Hugo P. Rush

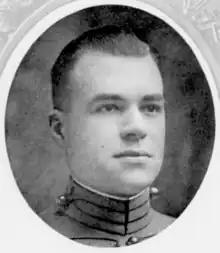
At West Point in 1920

Hugo Peoples Rush (September 13, 1900 – February 1, 1979) was a major general in the United States Air Force.